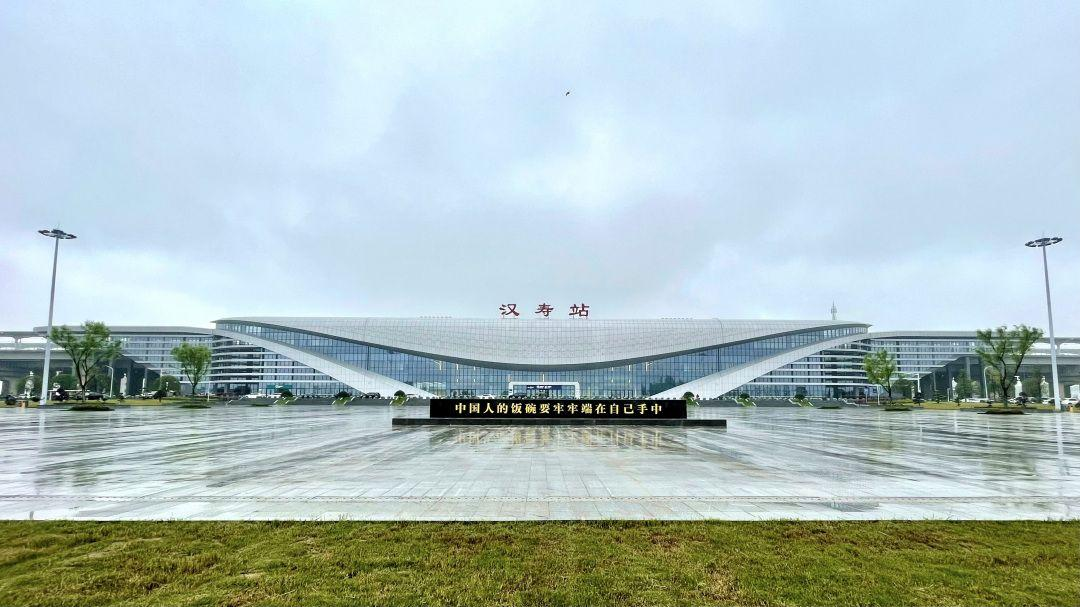
地标名称：汉寿站
所在城市：常德市·汉寿县